Robert Haslam (Pony Express)

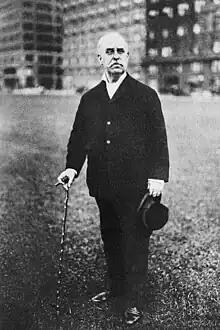
Robert Haslam aka Pony Bob circa 1908

Robert "Pony Bob" Haslam (January 1840, London, England – February 29, 1912, Chicago, Illinois) was a Pony Express rider in the American Old West. He came to the United States as a teenager and was hired by Bolivar Roberts, helped build the stations, and was assigned the run from Friday's Station (State Line) to Buckland Station near Fort Churchill, 75 miles to the east. Perhaps his greatest ride, 120 miles in 8 hours and 20 minutes while wounded, was an important contribution to the fastest trip ever made by the Pony Express. The message carried was Abraham Lincoln's Inaugural Address. After the Pony Express, Haslam returned as an employee of Wells, Fargo & Company, which operated its own enterprise between San Francisco and Virginia City. He later served as a Deputy United States Marshall in Salt Lake City. In his final years he worked in the Hotel Congress in Chicago. He made a personal business card with a sketch of himself as a Pony Express rider at the age of twenty and entertained guests with stories of his adventures.